Answer in natural language. Considering the relative positions, is bed above or below Doorway? Choose between the following options: above or below
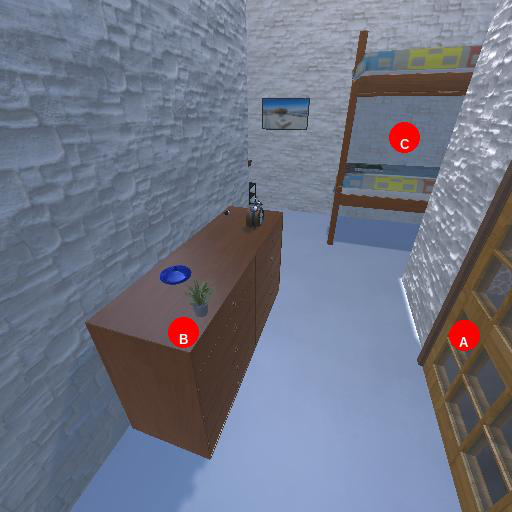
<answer>above</answer>